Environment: real
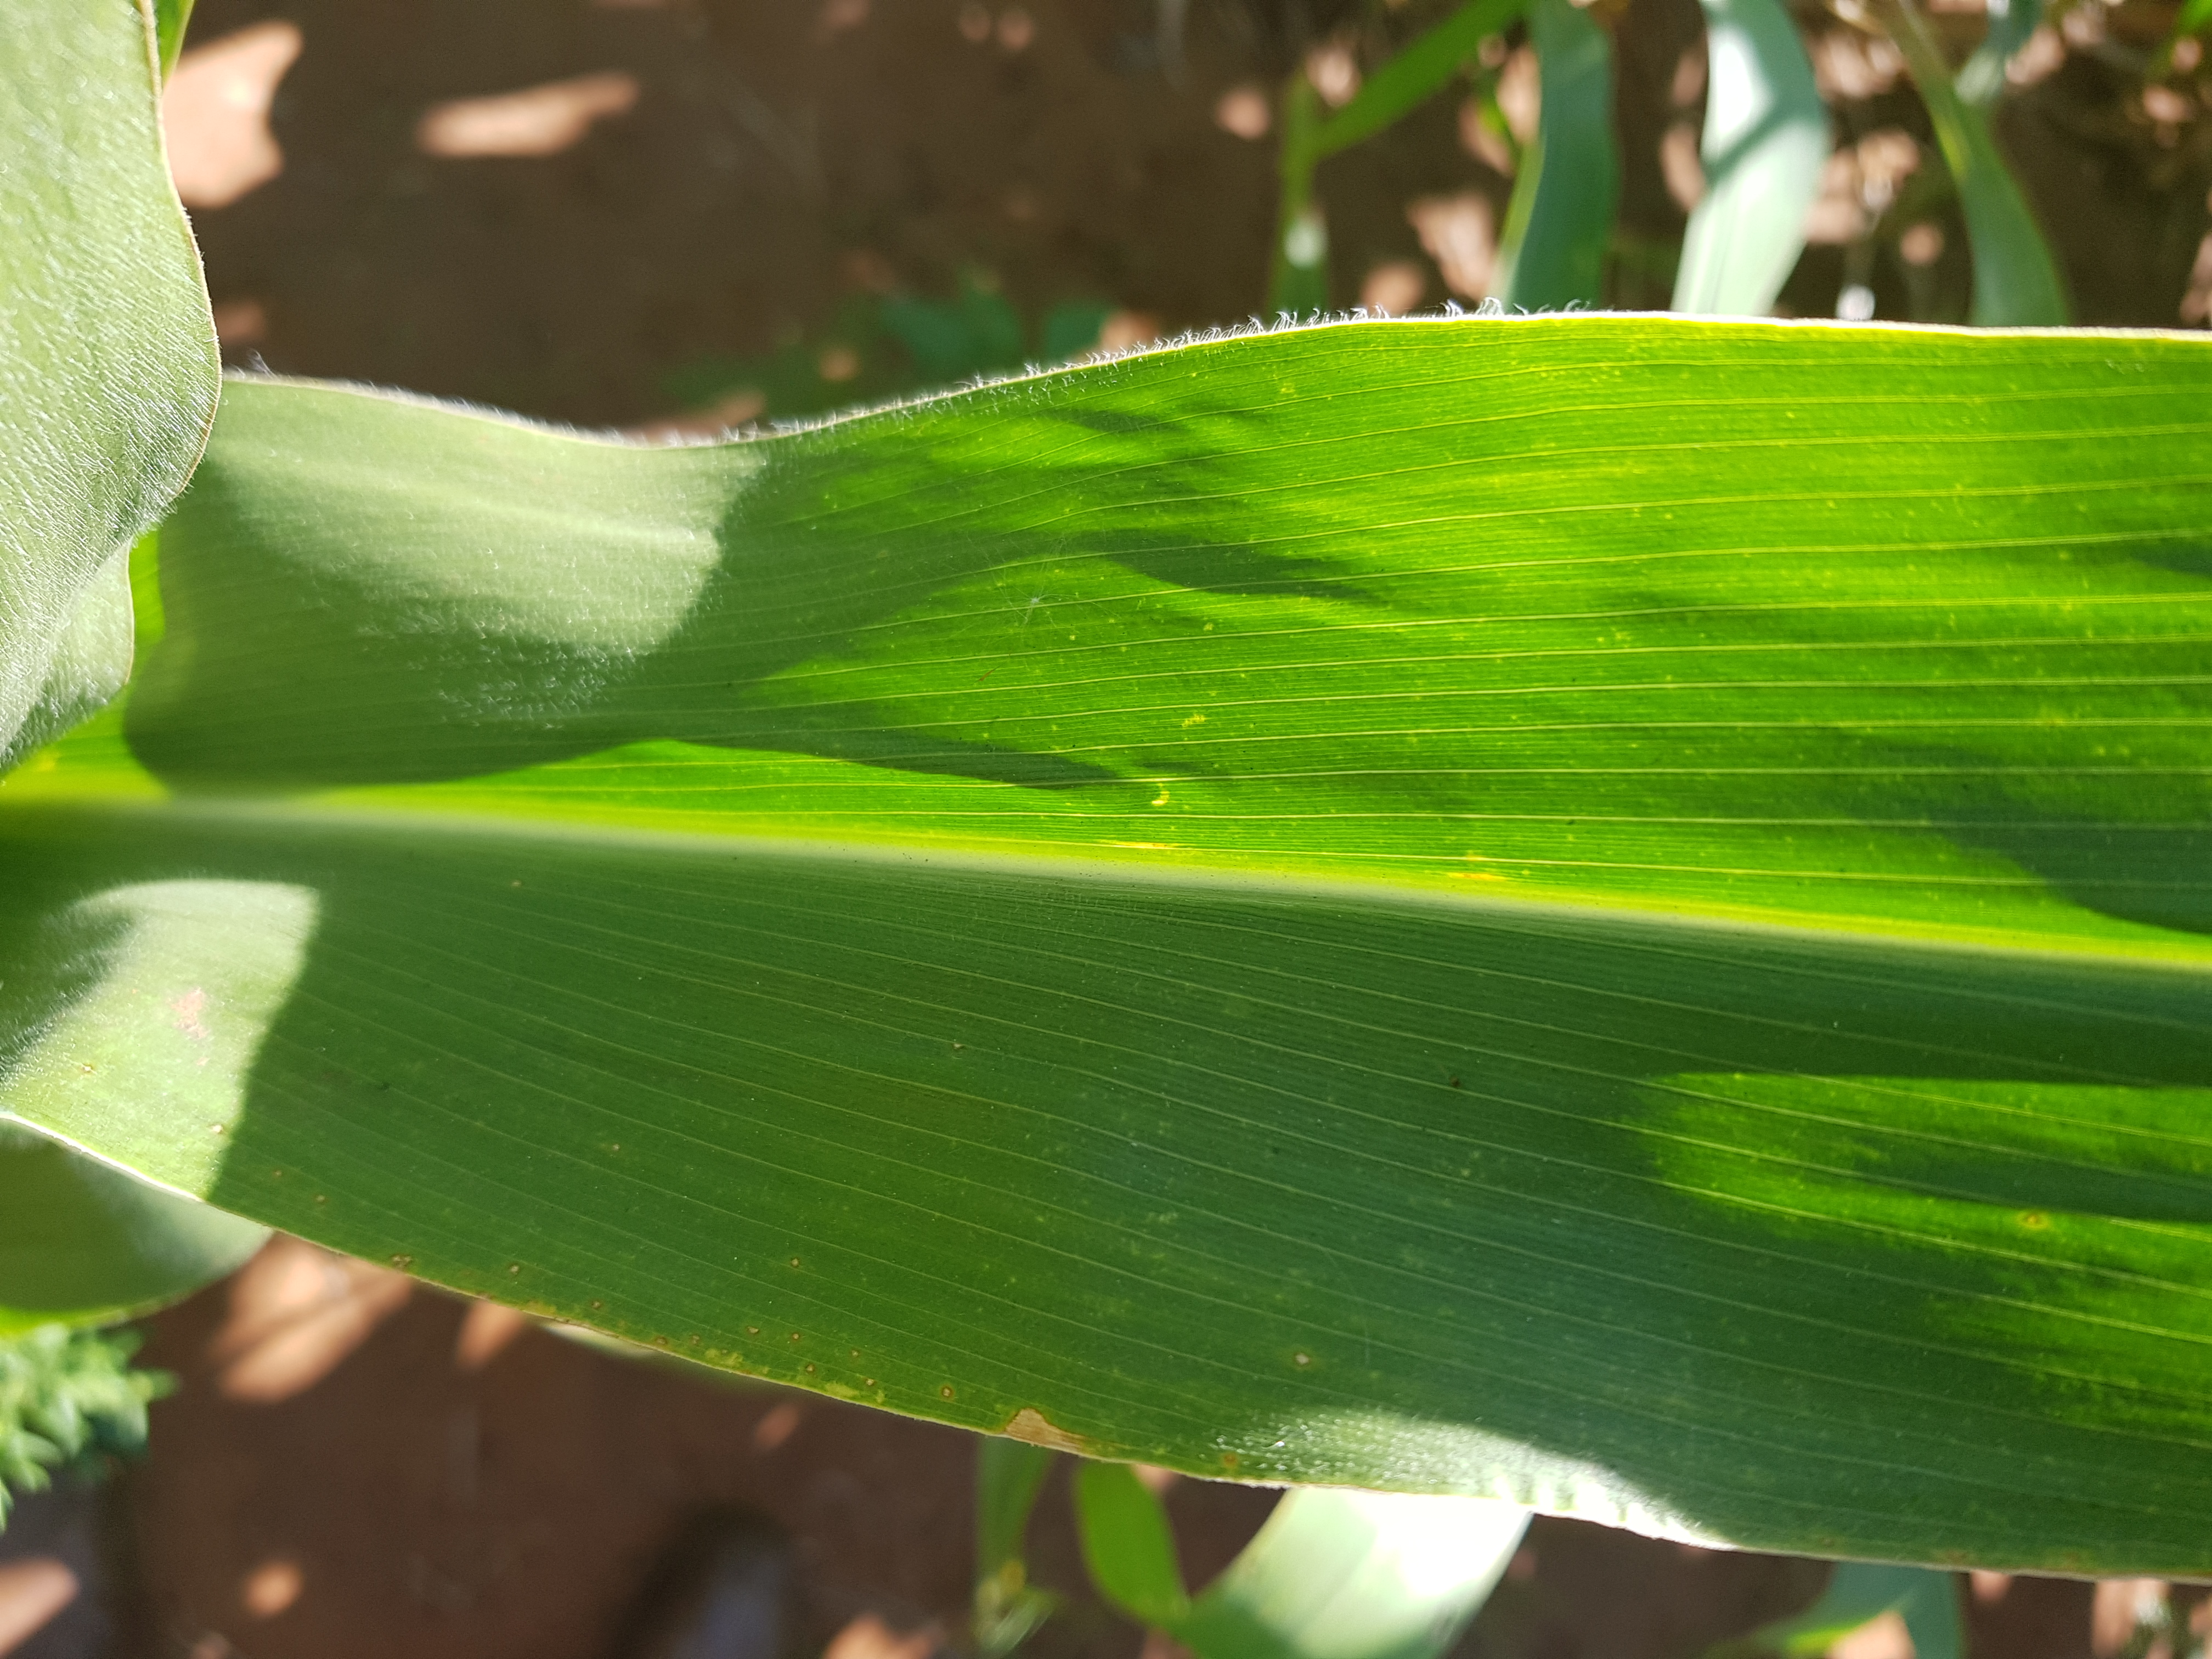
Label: gray_leaf_spot